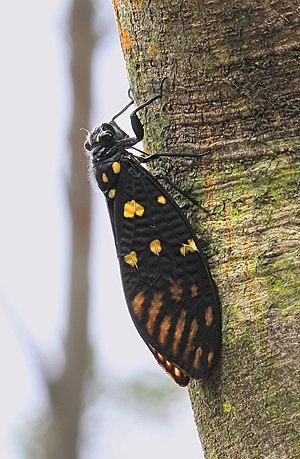
Gaeana maculata, ou en langue vernaculaire Cigale noire mouchetée, est une espèce de cigales du genre Gaeana que l'on trouve dans les zones boisées d'Asie du Sud-Est tropicale, notamment au pied des collines. Elle se rencontre fréquemment en avril.